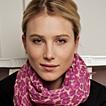
Age: 21